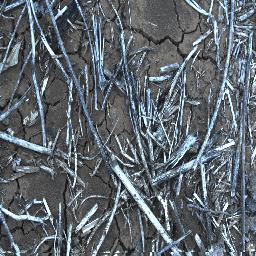
Label: negative